Operation Senior Surprise

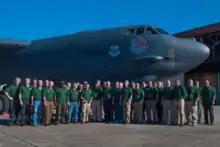
Operation Secret Squirrel aircrew members next to a B-52H with a 25th anniversary patch. Barksdale AFB, Jan. 15, 2016

The pilots experienced bad weather over the Mediterranean, with visibility just within the minimum required for safe refueling. Running low on gas, all bombers safely refueled with KC-10s out of Spain.